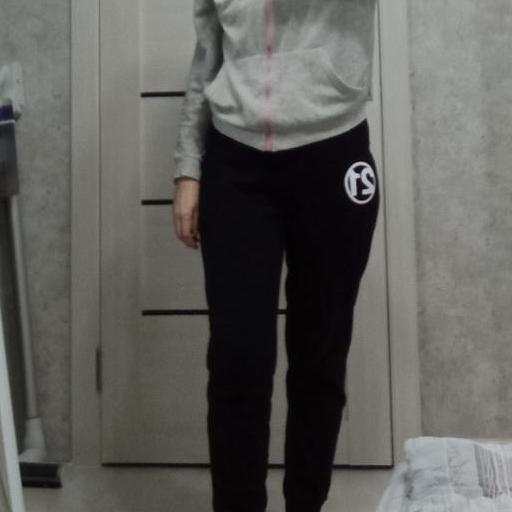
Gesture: no_gesture